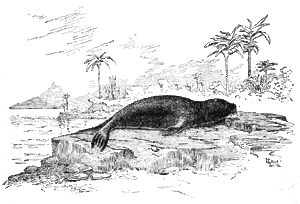
Karibisk munkesæl / Forholdet til mennesker
Skildring af Henry W. Elliott fra 1884
Den Karibiske munkesæl var en sælart hjemmehørende i Caribien. Den betragtes nu som uddød. Fangst af sælerne til produktion af olie og overfiskning af deres fødekilder er de formodede årsager til at de blev udryddet. Den sidste bekræftede observation af karibisk munkesæl var i 1952 på Serranilla Bank, mellem Jamaica og Nicaragua.I 2008 blev arten officielt erklæret uddød af USA efter en omfattende eftersøgning, der varede i omkring fem år. Karibiske munkesæler var tæt beslægtet med stillehavsmunkesæler, der lever omkring Hawaii, og middelhavsmunkesæler.